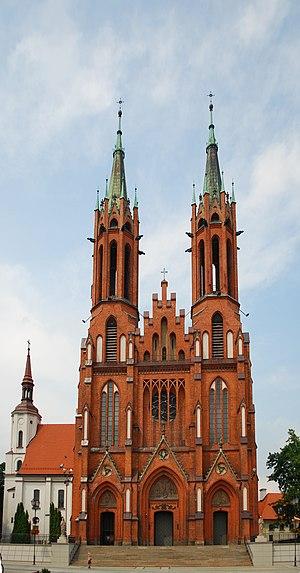
Białystok, parfois appelée en français Bialistock, est la plus grande ville du nord-est de la Pologne et le chef-lieu de la voïvodie de Podlasie, du powiat de Białystok et du powiat-ville de Białystok. Elle est située près des frontières biélorusse et lituanienne. 11ᵉ ville de Pologne par sa population ainsi que la plus peuplée du nord-est de la Pologne, elle comptait 297 356 habitants en 2012. C'est une ville industrielle.